Theresa Plaisance

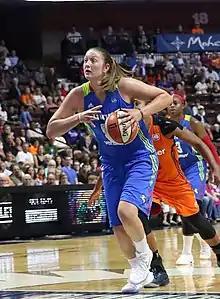

Theresa Monique Plaisance (born May 18, 1992) is an American professional basketball player who last played for the Seattle Storm of the Women's National Basketball Association (WNBA).